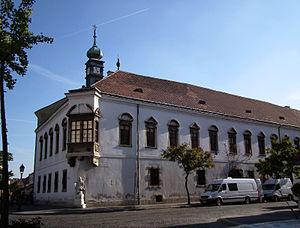
Le quartier Vár est un quartier de Budapest, situé dans le 1ᵉʳ arrondissement. Il s'agit de l'un des sites les plus visités de la ville, notamment en raison de son patrimoine globalement bien sauvegardé. Le secteur est équipé d'un péage urbain qui permet d'y limiter la circulation. Sa trame viaire est caractérisée par d'étroites ruelles bordées de vieilles maisons colorées bourgeoises d'époque médiévale.